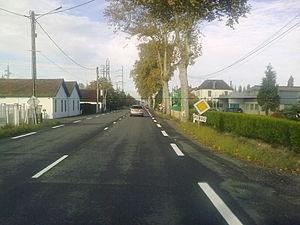
Entrée dans Puyoô
Puyoô est une commune française située dans le département des Pyrénées-Atlantiques, en région Nouvelle-Aquitaine.